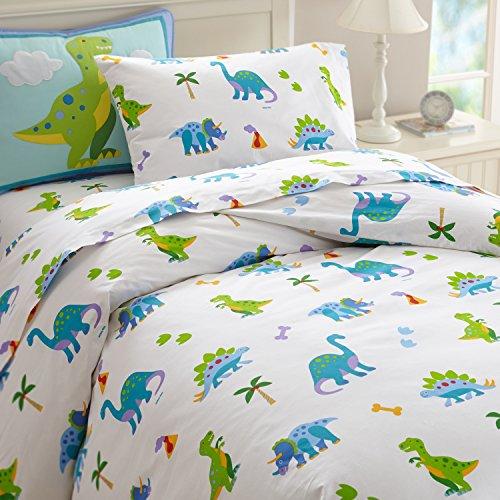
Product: Wildkin Duvet Cover, Full, Dinosaur Land
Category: Home & Kitchen | Bedding | Kids' Bedding | Duvet Covers & Sets | Duvet Covers
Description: SWEET DREAMS – Drifting off to slumber land is a breeze when your child is snuggled up in Wildkin’s ultra-cozy Full Duvet Cover The 100% Cotton Twin Duvet Cover measures 88 x 88 inches and fits a standard full mattress.
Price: $75.02